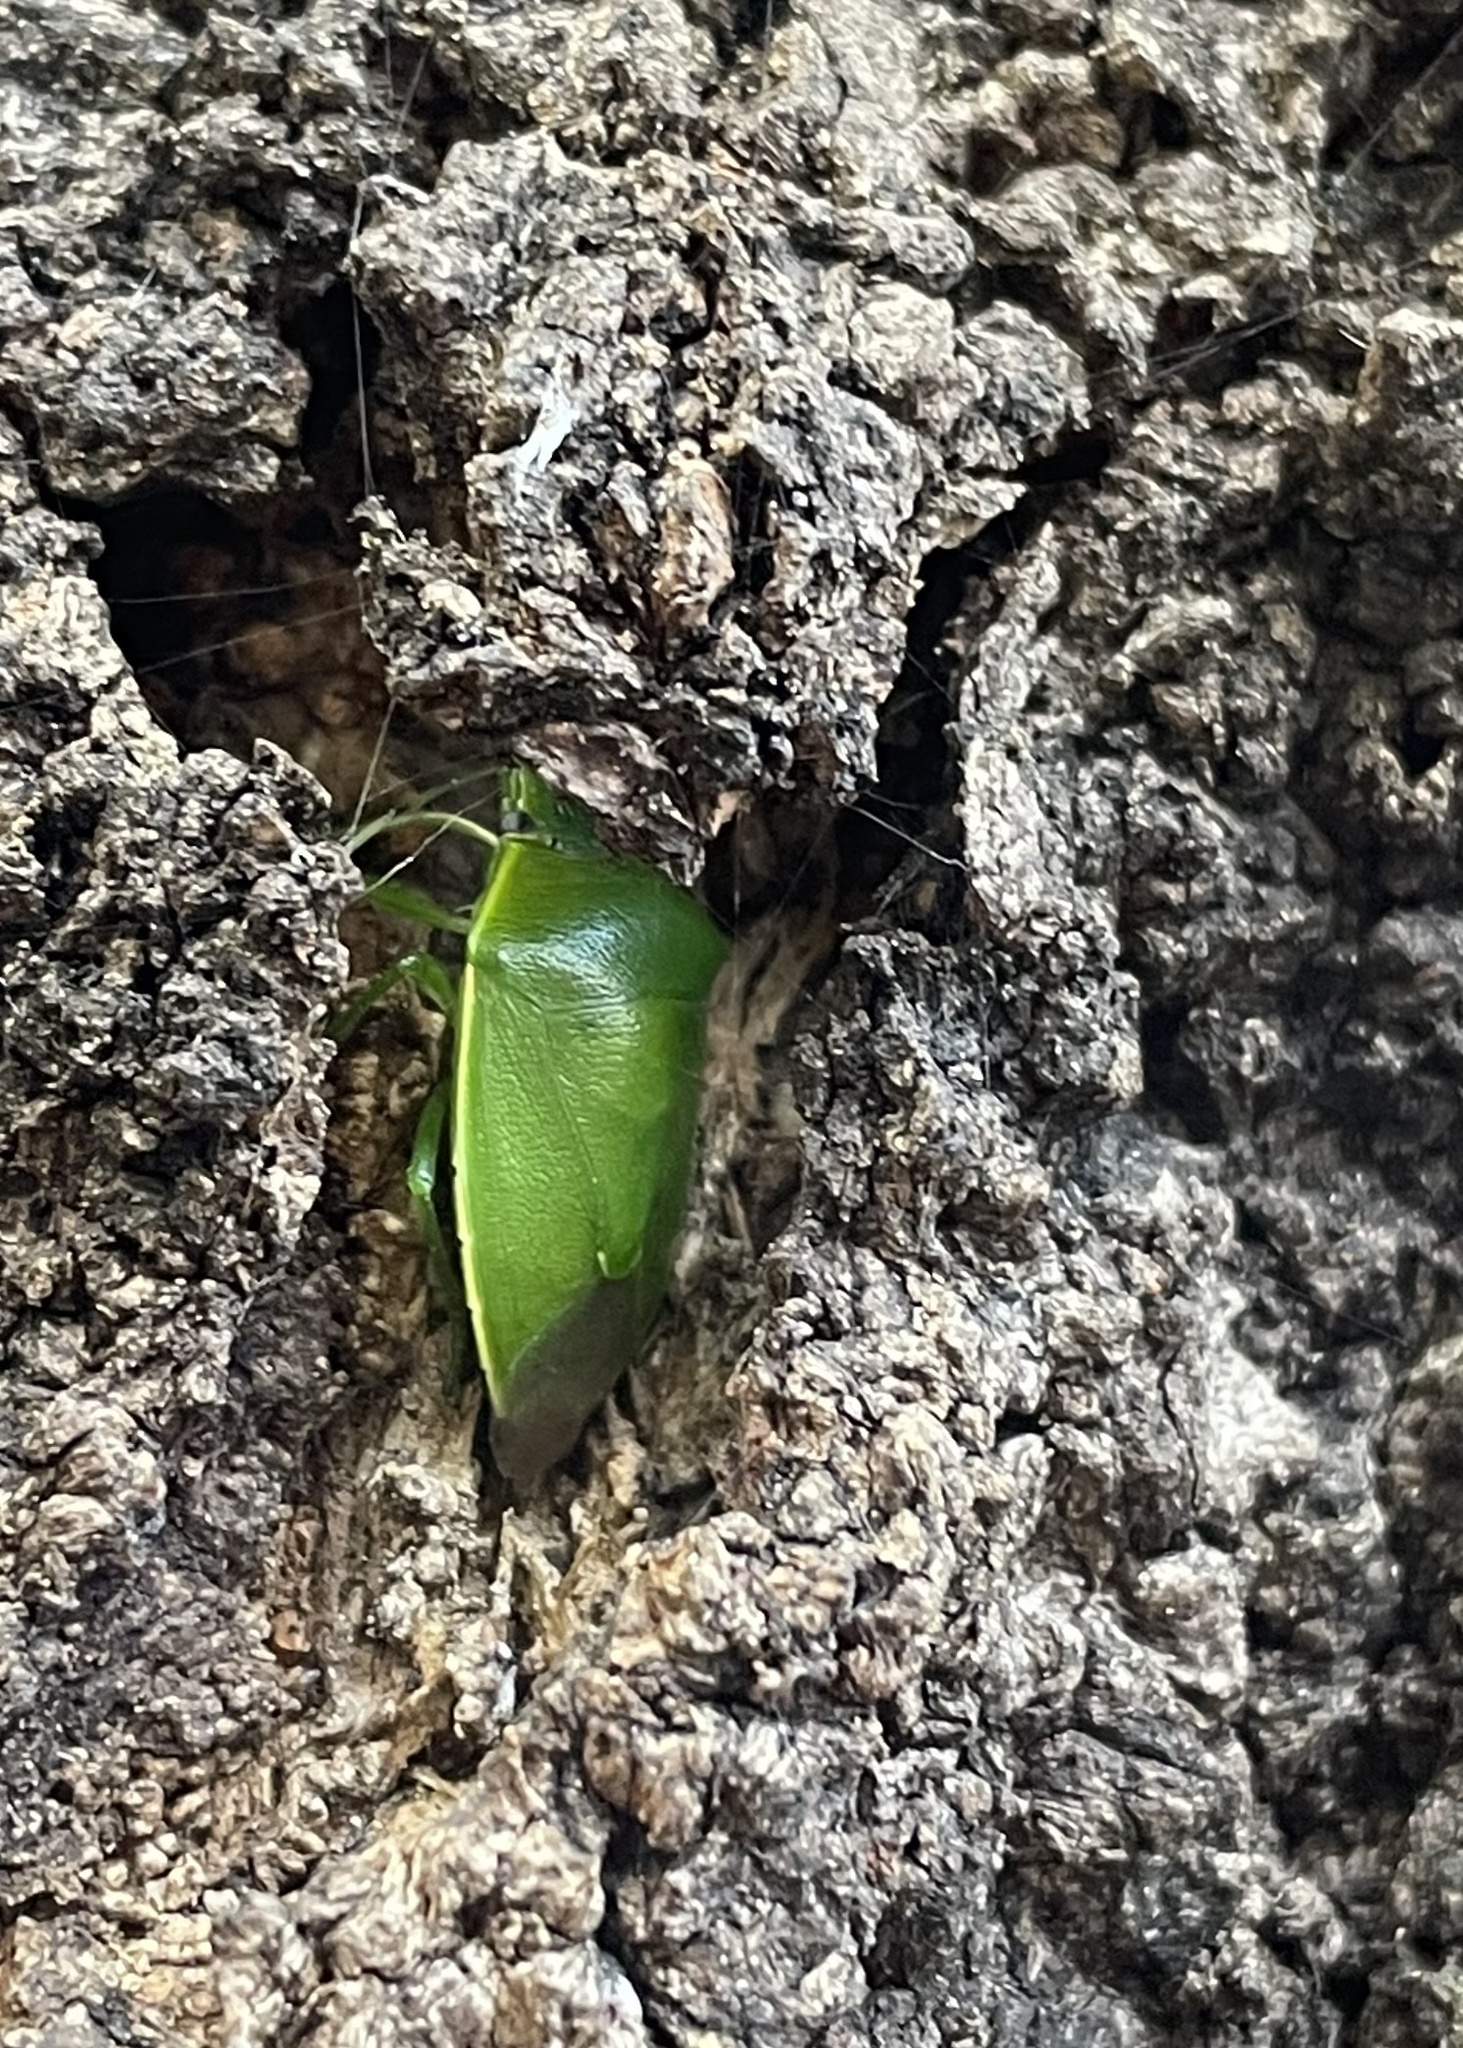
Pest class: stink_bug